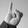
ASL letter: I